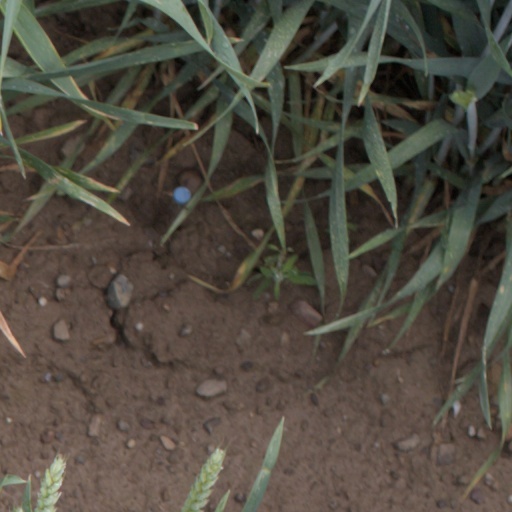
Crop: wheat